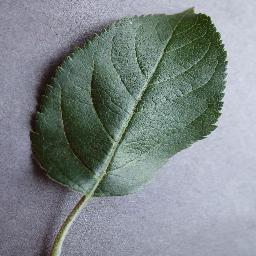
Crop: apple
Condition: healthy